Myth

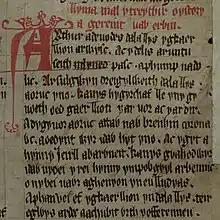
Opening lines of one of the Mabinogi myths from the Red Book of Hergest (written pre-13c, incorporating pre-Roman myths of Celtic gods):"Gereint vab Erbin. Arthur a deuodes dala llys yg Caerllion ar Wysc..." (Geraint the son of Erbin. Arthur was accustomed to hold his Court at Caerlleon upon Usk...)

In present use, "mythology" usually refers to the collection of myths of a group of people. For example, Greek mythology, Roman mythology, Celtic mythology and Hittite mythology all describe the body of myths retold among those cultures.